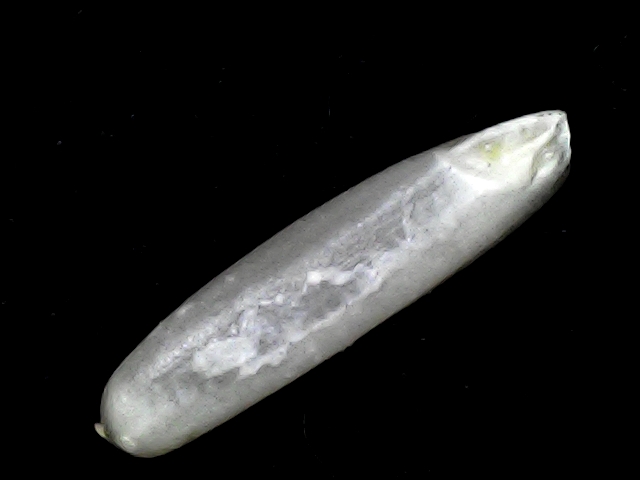
Rice variety: BD57